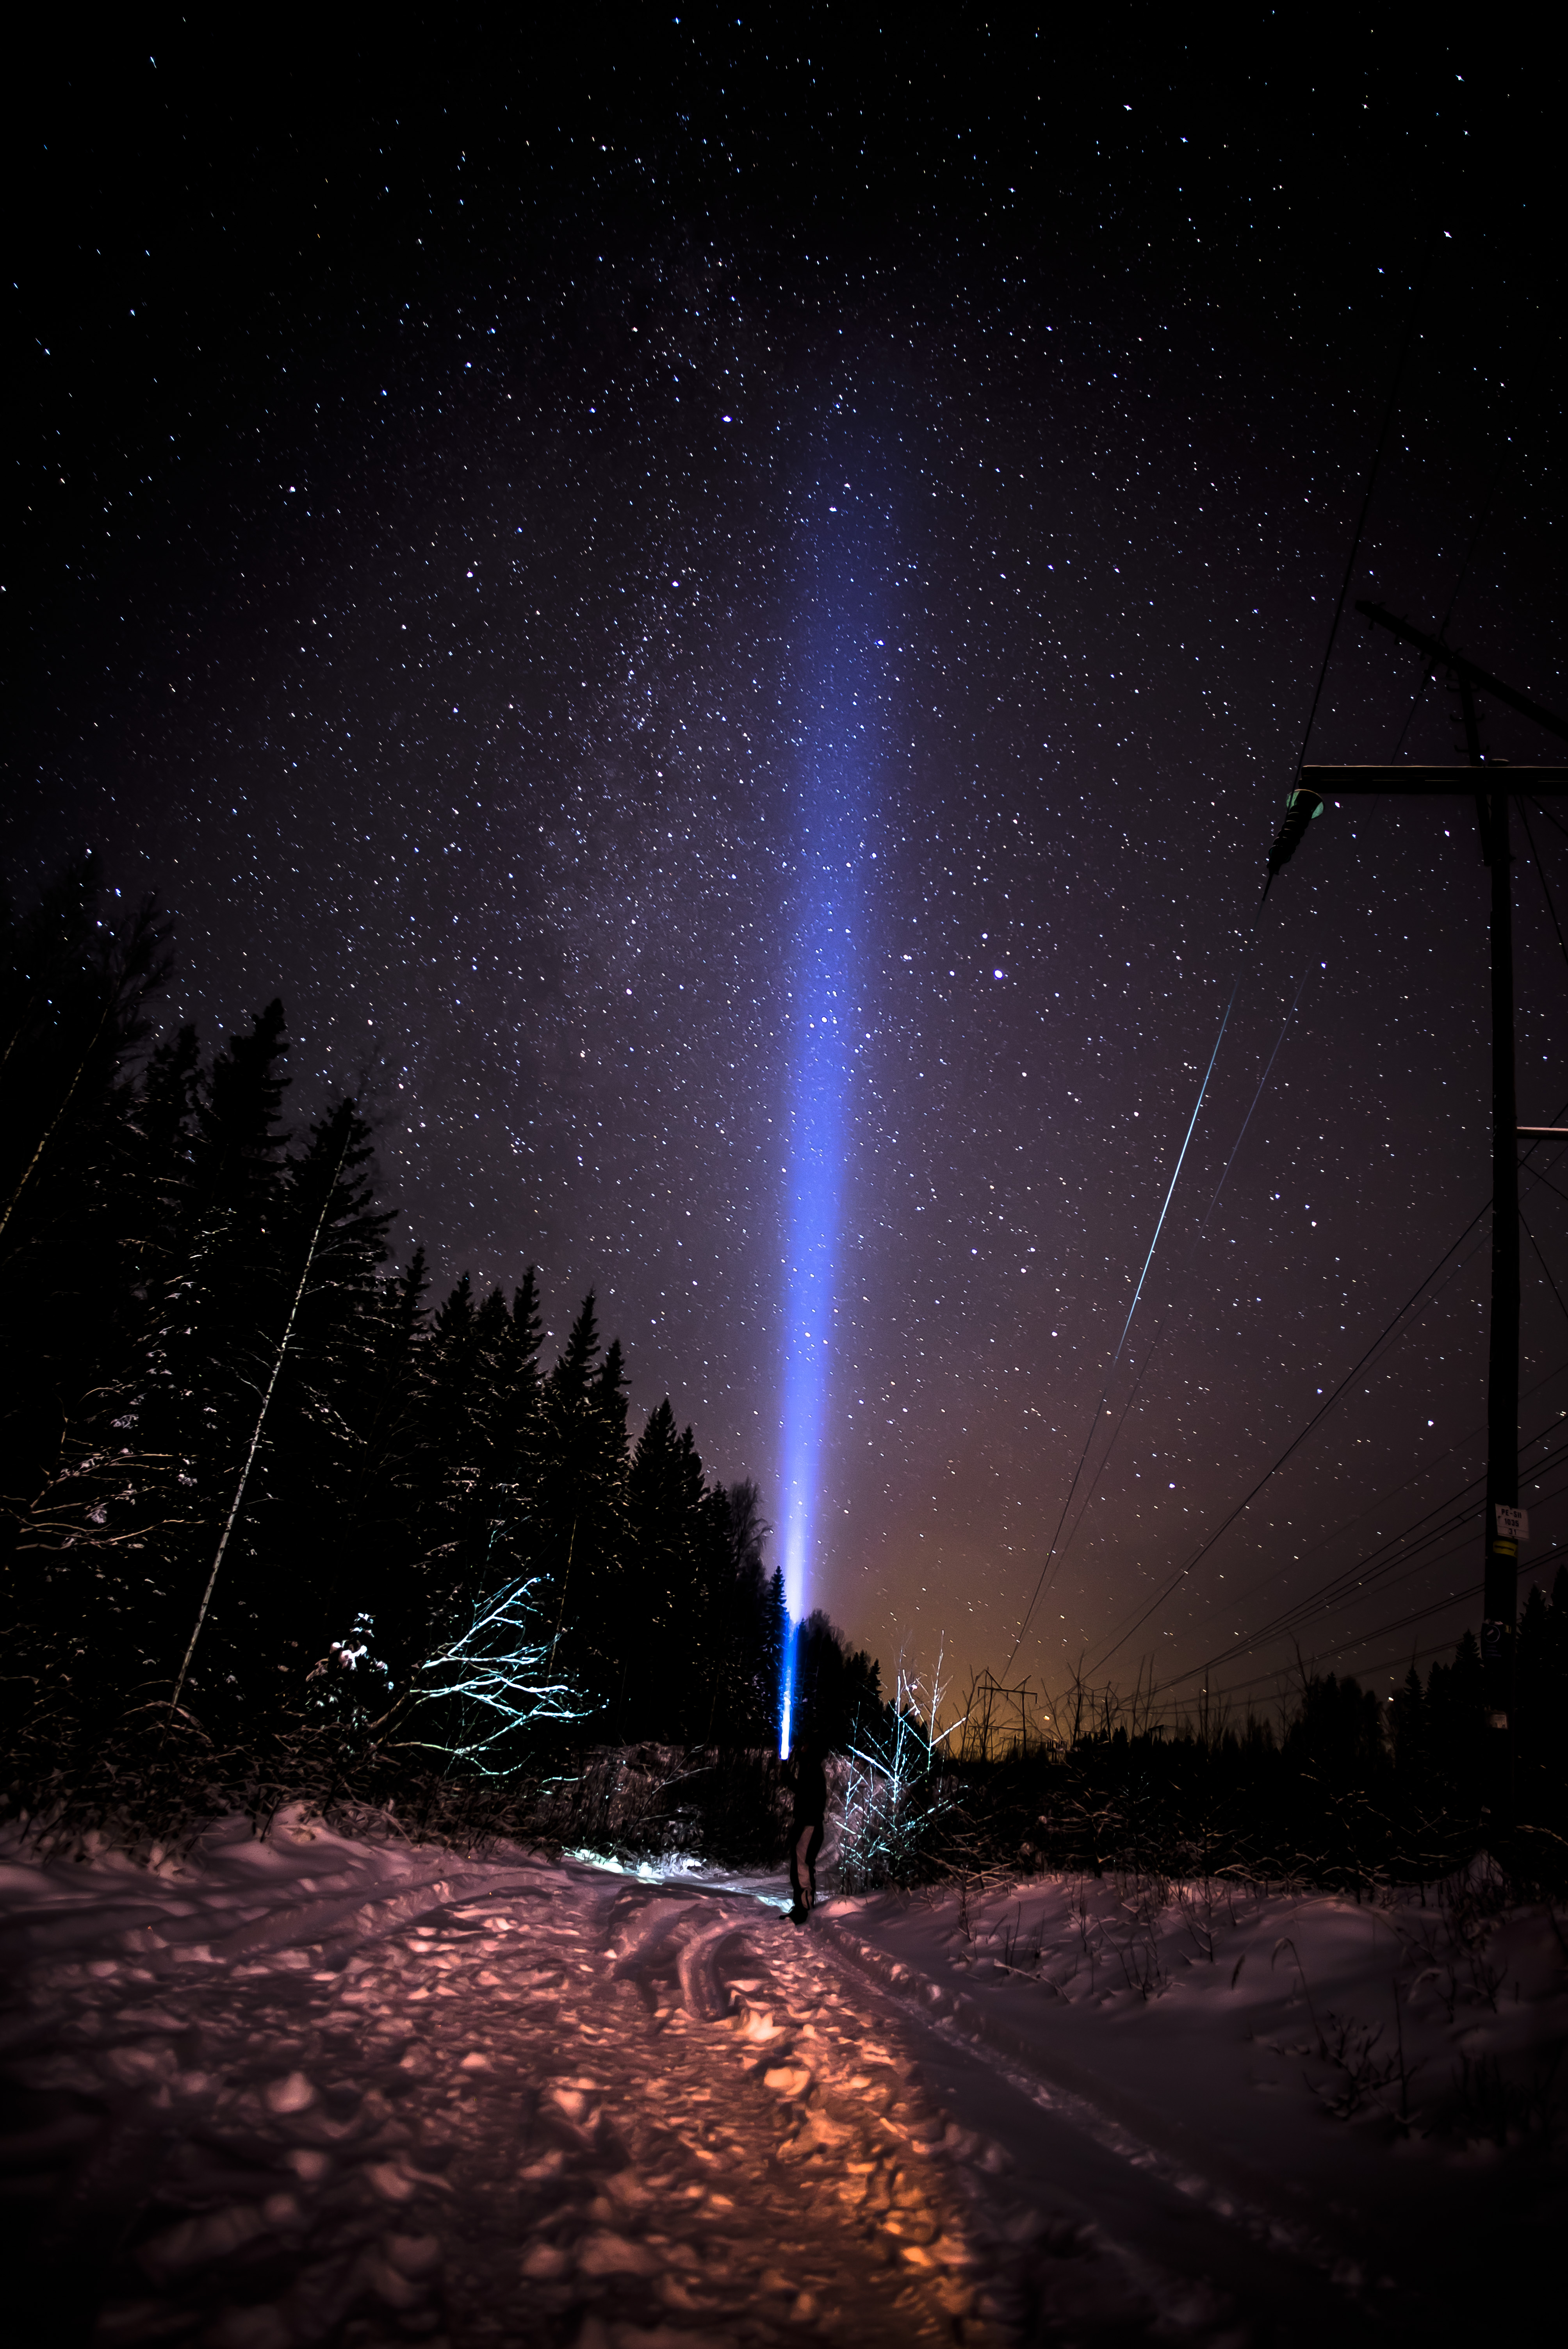
light, sky, night, star, atmosphere, dark, constellation, darkness, galaxy, outdoors, astronomy, stars, exploration, midnight, astronomical object